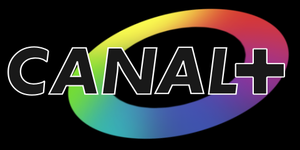
Logo de Canal+ réalisé par Étienne Robial et Mathias Ledoux. Logo de 1984 à 1990.
Étienne Robial, né le 20 novembre 1945 à Rouen, est un éditeur de bande dessinée, graphiste et directeur artistique français.